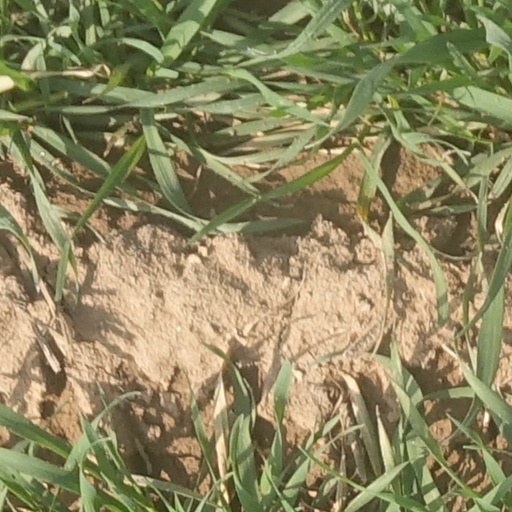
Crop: wheat